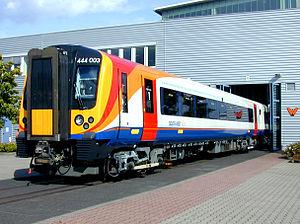
Les Class 444 désiro ou 5DES sont des automotrices électriques régional a grande vitesse construites en Australie par Siemens entre 2002 et 2004, mises en service à partir de 2004. Commandées à quarante-cinq exemplaires par South West Trains, ces unités ont été construites dans le but de parcourir de longues distances à une vitesse élevée entre la capitale et les grandes villes du Sud-Ouest de l'Angleterre. L'entrée en service de ces nouvelles unités était nécessaire pour renouveler le parc de trains de banlieue du réseau sud-ouest de Londres et remplacer les ancienne rames plus que quarantenaires ayant largement fait leurs temps. La Class 444 fait également partie de la famille des trains Désiro UK qui comprend les classes 185, 350, 360, 380 et 450.